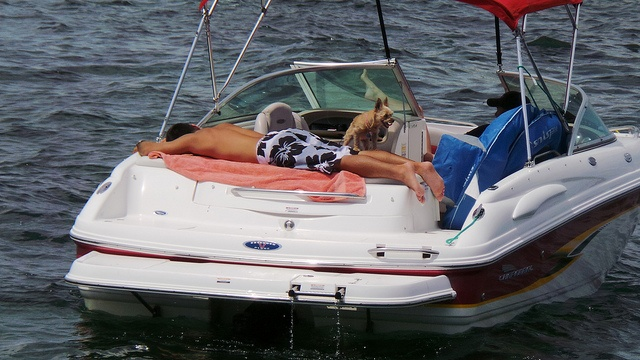
A small white boat with a man laying next to his dog.
A man laying stretched out on the back of a boat.
Man laying down on the back of a motor boat.
A man lying flat and a dog sitting near him in a boat.
A man is tanning on a boat while a dog sits in the cockpit.